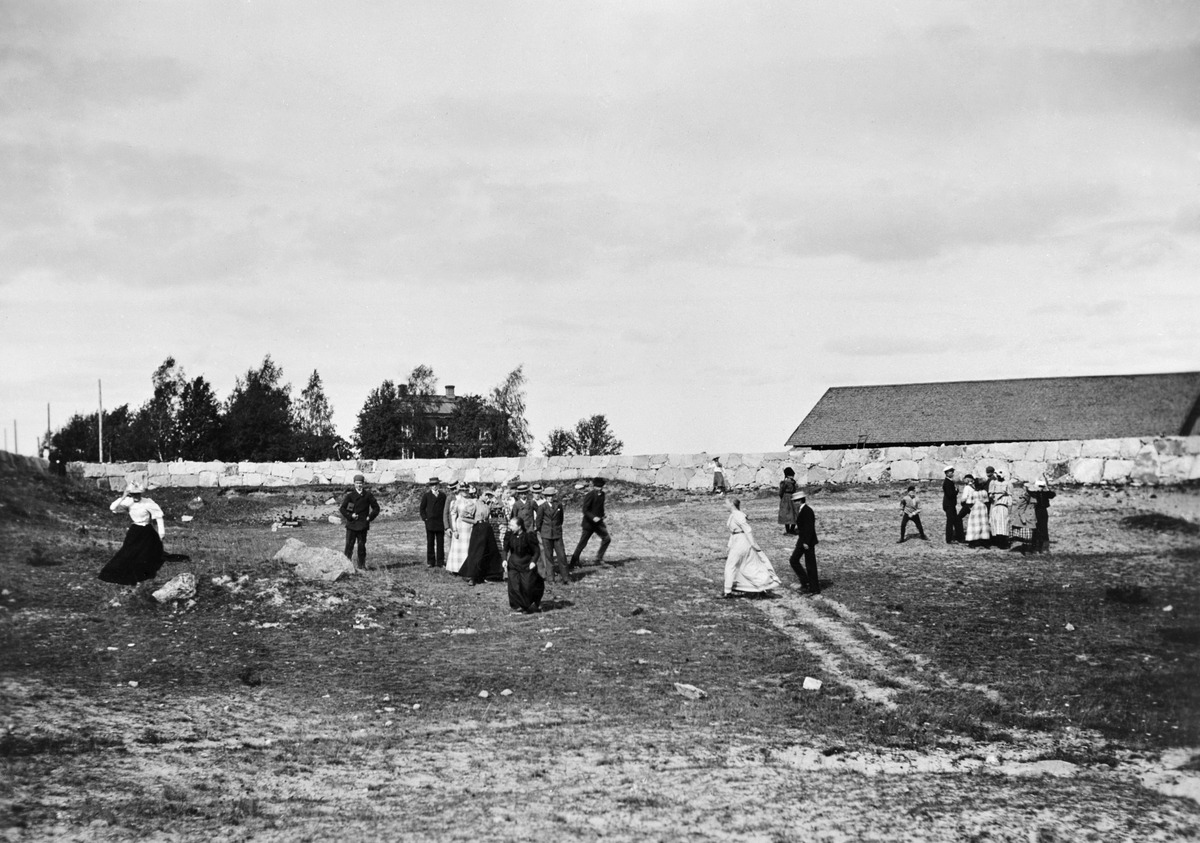
Nuorisoa leikkimässä "viimeinen pari uunista ulos"- leikkiä Malmin hautausmaan luona
sisällön kuvaus: Nuorisoa leikkimässä "viimeinen pari uunista ulos"- leikkiä Malmin hautausmaan luona. mustavalkoinen
Ajankohta: kuvausaika 1898
Paikka: Suomi, Uusimaa, Helsinki, Malmi Helsinki, Helsinki
Aiheet: leikit ryhmäleikit, vapaa-aika, nuorisokulttuuri